Lucinda Lee Dalton

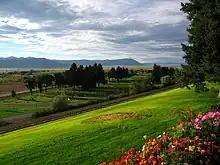
A view of the Manti Cemetery, where Dalton was buried

Dalton died on November 24, 1925, in Manti, Utah, survived by two of her children. Her funeral was held at the North Ward Chapel in Manti on November 27; she was buried in the Manti Cemetery.